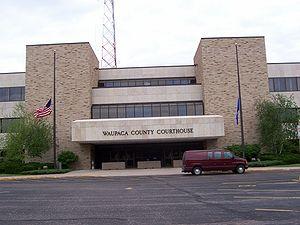
La ville de Waupaca est le siège du comté de Waupaca, dans le Wisconsin, aux États-Unis.